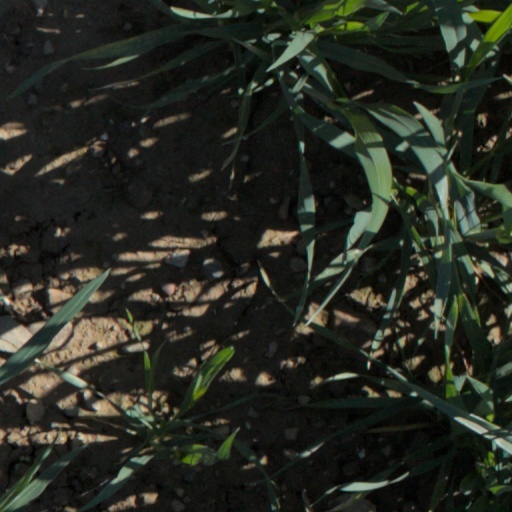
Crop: wheat